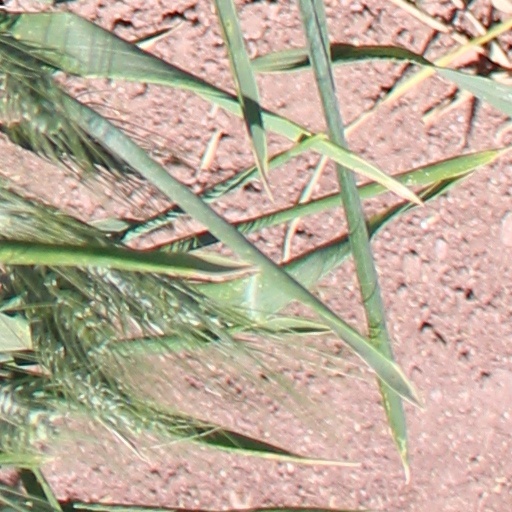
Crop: wheat